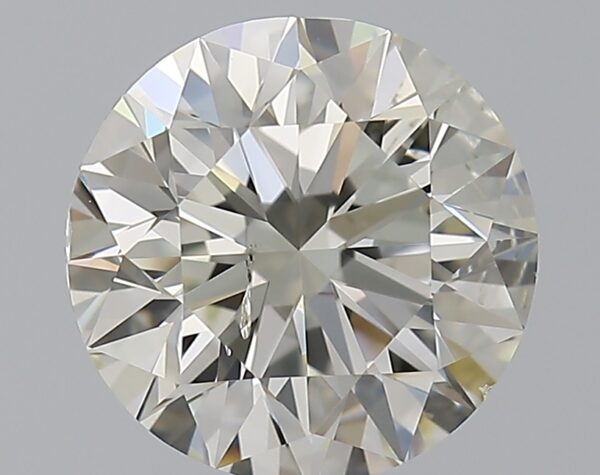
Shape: round
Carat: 1.7
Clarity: SI2
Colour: K
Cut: EX
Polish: EX
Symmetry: VG
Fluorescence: F
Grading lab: GIA
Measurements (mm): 7.56 x 7.62 x 4.78